Kurush Bharucha-Reid

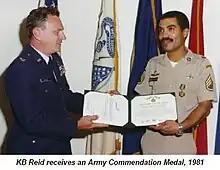
KB receiving an Army Commendation.

A year later, in 1984, Bharucha-Reid made a permanent change of station to the Republic of Korea (ROK) where he served as the Chief of the Combined Liaison Team, 501st Military Intelligence Brigade, US Army Intelligence and Security Command. Drawing from his earlier leadership experience, Bharucha-Reid led a "one of a kind" special operations organization providing total immersion training to a small team of Republic of Korea personnel. This unit was then capable of performing sensitive and high-risk intelligence collection operations in the event of a major military confrontation on the Korean Peninsula.